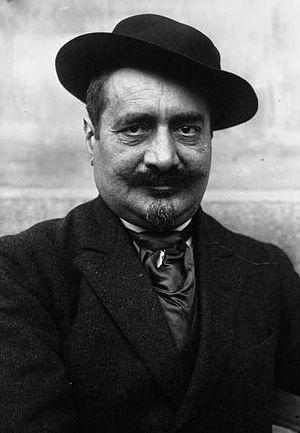
Alexandre Marius Henri Blanc, né le 14 septembre 1874 à Camps-la-Source et mort le 26 août 1924 à Alfortville en France, est un instituteur, syndicaliste et homme politique français. Il est député de l'arrondissement d'Orange dans le département de Vaucluse au début du XXᵉ siècle.